Swedish Lutheran Parsonage (Wilcox, Pennsylvania)

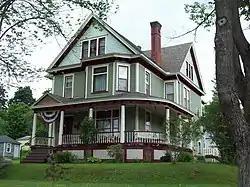
Swedish Lutheran Parsonage, June 2009

Swedish Lutheran Parsonage is a historic church parsonage at 230 Kane Street Wilcox in Jones Township, Elk County, Pennsylvania. It was built in 1901 in the Queen Anne style.